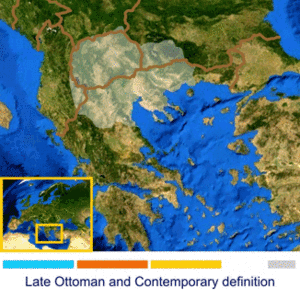
Le terme « Macédoine » est un toponyme aux multiples sens qui ont évolué au fil du temps, et qui concernent des zones pouvant soit être différentes géographiquement, politiquement, historiquement, linguistiquement et démographiquement, soit se recouper en partie. Les divers groupes ethniques qui habitent la zone ont nommé de la même manière des entités diverses et des formes différentes d'une unique entité, ce qui entraîne des problèmes de confusion aussi bien pour ses habitants que pour les étrangers.